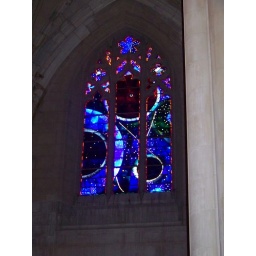
this window is a representation of the universe. the rock in the center of the red circle is a piece of moon rock.